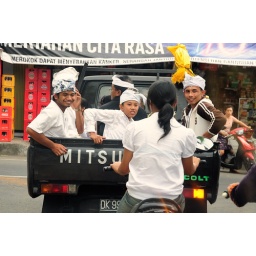
Boys riding in the bed of a small pickup truck in Bali. They were interested in the girl on the scooter.